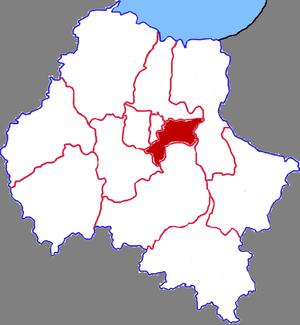
Le district de Fangzi est une subdivision administrative de la province du Shandong en Chine. Il est placé sous la juridiction de la ville-préfecture de Weifang.